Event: Nepal Earthquake
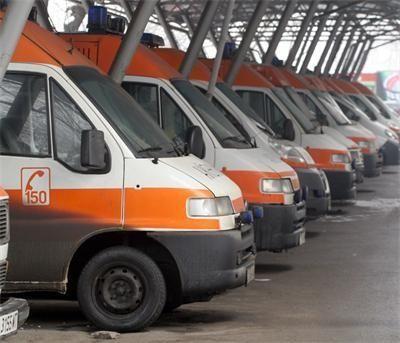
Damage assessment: no_damage